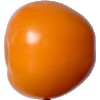
Label: Tomato Yellow 1